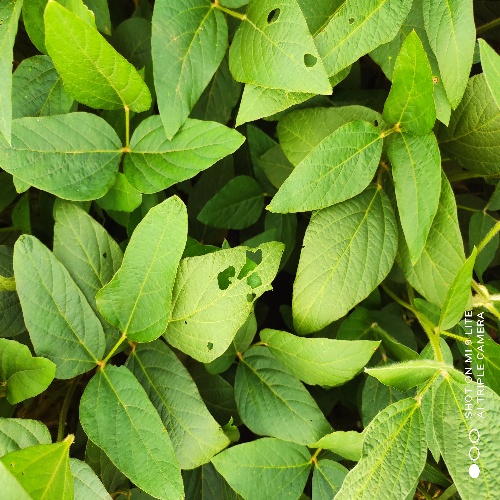
Label: Caterpillar